High-speed rail in the United Kingdom

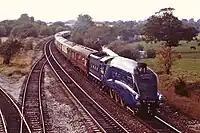
"Mallard", the record-holding steam locomotive, with a recorded top speed of

During the age of steam locomotion, the British railway industry strove to develop reliable technology for powering high-speed rail services between major cities.